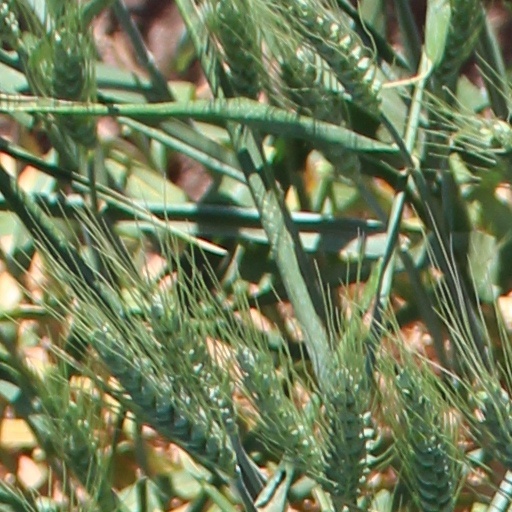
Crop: wheat